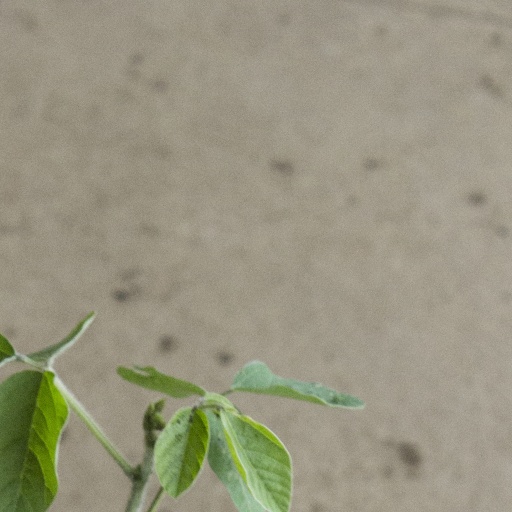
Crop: soybean